José Antonio Páez

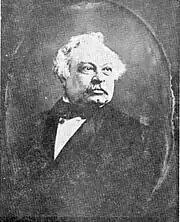
Portrait of José Antonio Páez in the middle of the 19th century

In 1830, Páez declared Venezuela independent from Gran Colombia and became president. Although he was not the first president of Venezuela (which declared its independence from Spain in 1811 and named Cristóbal Mendoza as president), he was the first head of government after the dissolution of Gran Colombia. From 1830 to 1847, Páez was the most powerful man in Venezuela. He served as president only twice during this time (1830–1835 and 1839–1842), but ruled as the power behind puppet presidents when he was not in office. The government, dominated by the oligarchy, followed a constitution that had largely been written by Páez in 1830. Páez and the conservative oligarchy were conveniently allied because the oligarchy controlled a great amount of the country's wealth but was not popular with the masses, whereas Páez was very much liked by the masses.